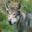
Label: wolf